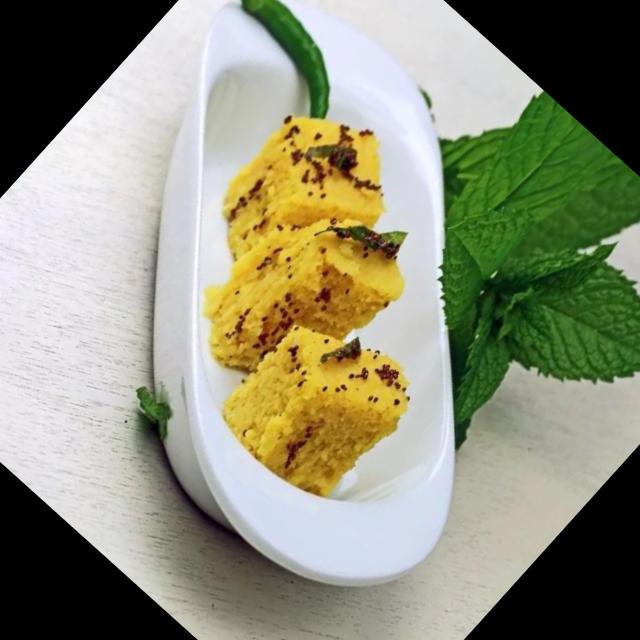
Dish: dhokla